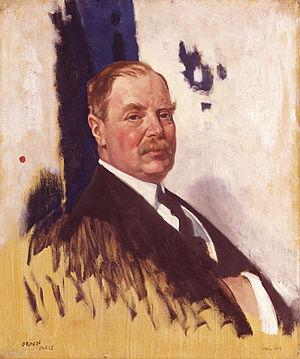
Edward George Villiers Stanley, 17ᵉ comte de Derby, est militaire, homme d'État conservateur et diplomate britannique.
Le secrétaire d'État de l'air était un poste dans le Gouvernement du Royaume-Uni. La personne y étant nommée était chargée de l'administration du ministère de l'Air. Il fut créé le 10 janvier 1919 pour permettre une meilleure gestion de la Royal Air Force. Le ministère de l'Air fut incorporé au ministère de la Défense le 1ᵉʳ avril 1964 et la position de Secrétaire d'État de l'air fut abolie.